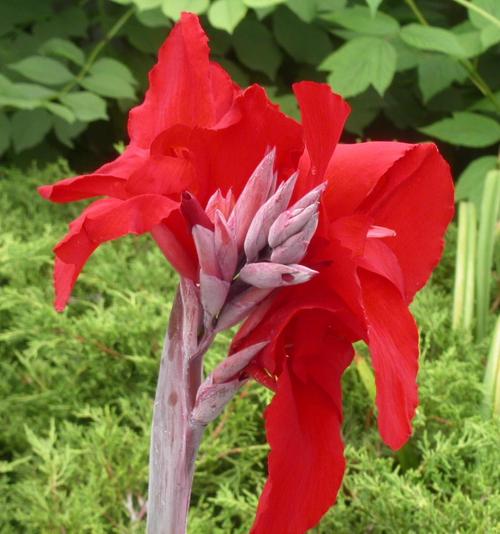
Label: canna lily